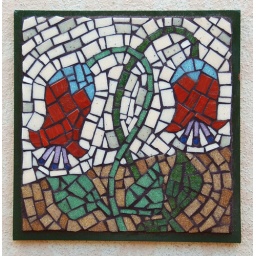
Finished table top tile (vitreous glass tiles) - based on design in R. Wates Mosaic Idea Book